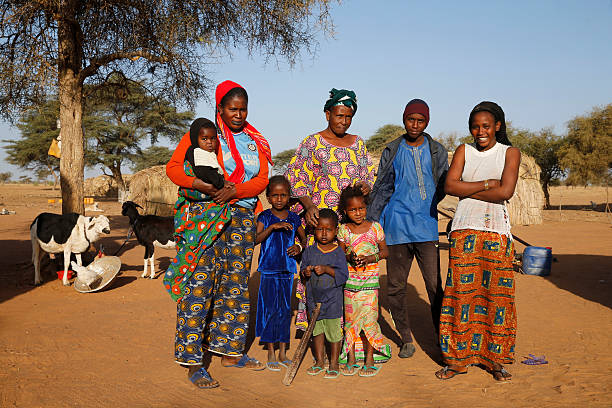
Nataal bii de maa ngiy janoo ak ab sumpu gis naa ci ay xar itam gis naa ci ay pël yu taxaw di fotowu waaw loolu laa gis ci nataal bi gis naa ci ab pël bu gàddu doomam daal.